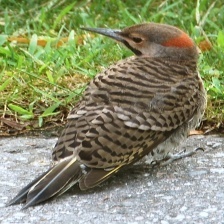
Species: NORTHERN FLICKER
Scientific name: COLAPTES AURATUS